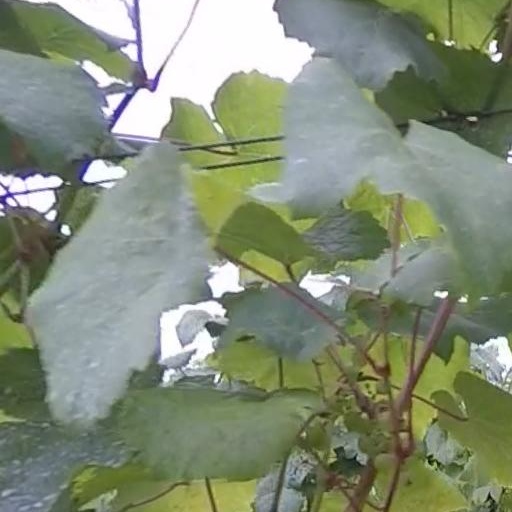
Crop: grape